Larycia Hawkins

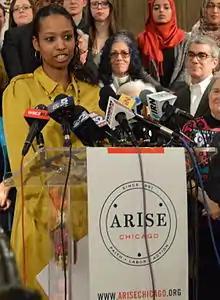

Larycia Alaine Hawkins (born August 22, 1972) is an American scholar, author, and speaker, who in 2013, became the first female African-American tenured professor at Wheaton College, a Christian Protestant liberal arts college. There she served as an associate professor of political science. She now teaches and researches at Lincoln university, where she is jointly appointed as assistant professor in the departments of politics and religious studies.